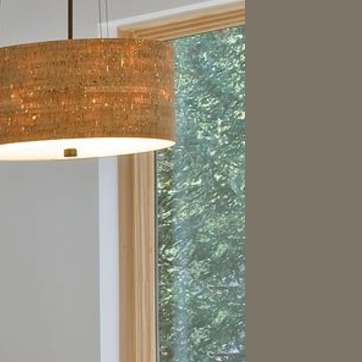
Material: glass